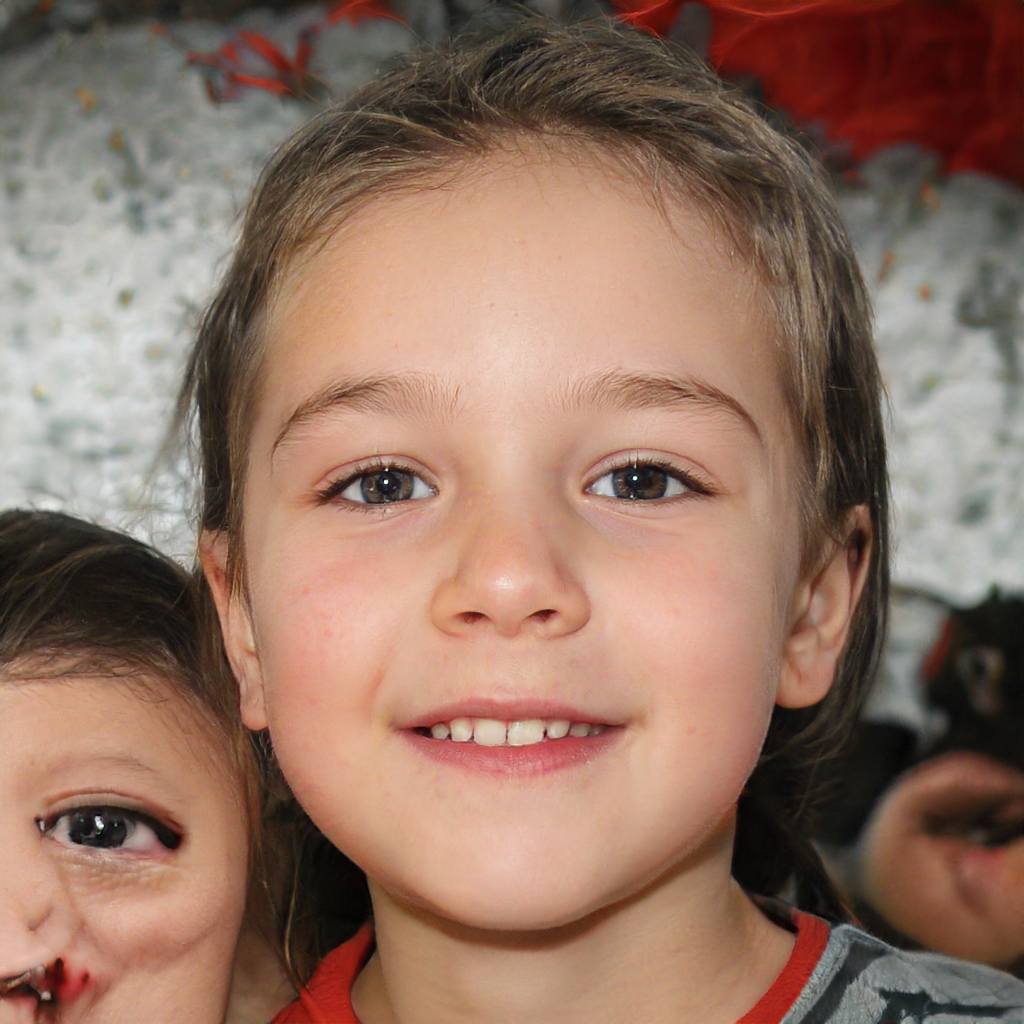
Portrait style: Real Portrait